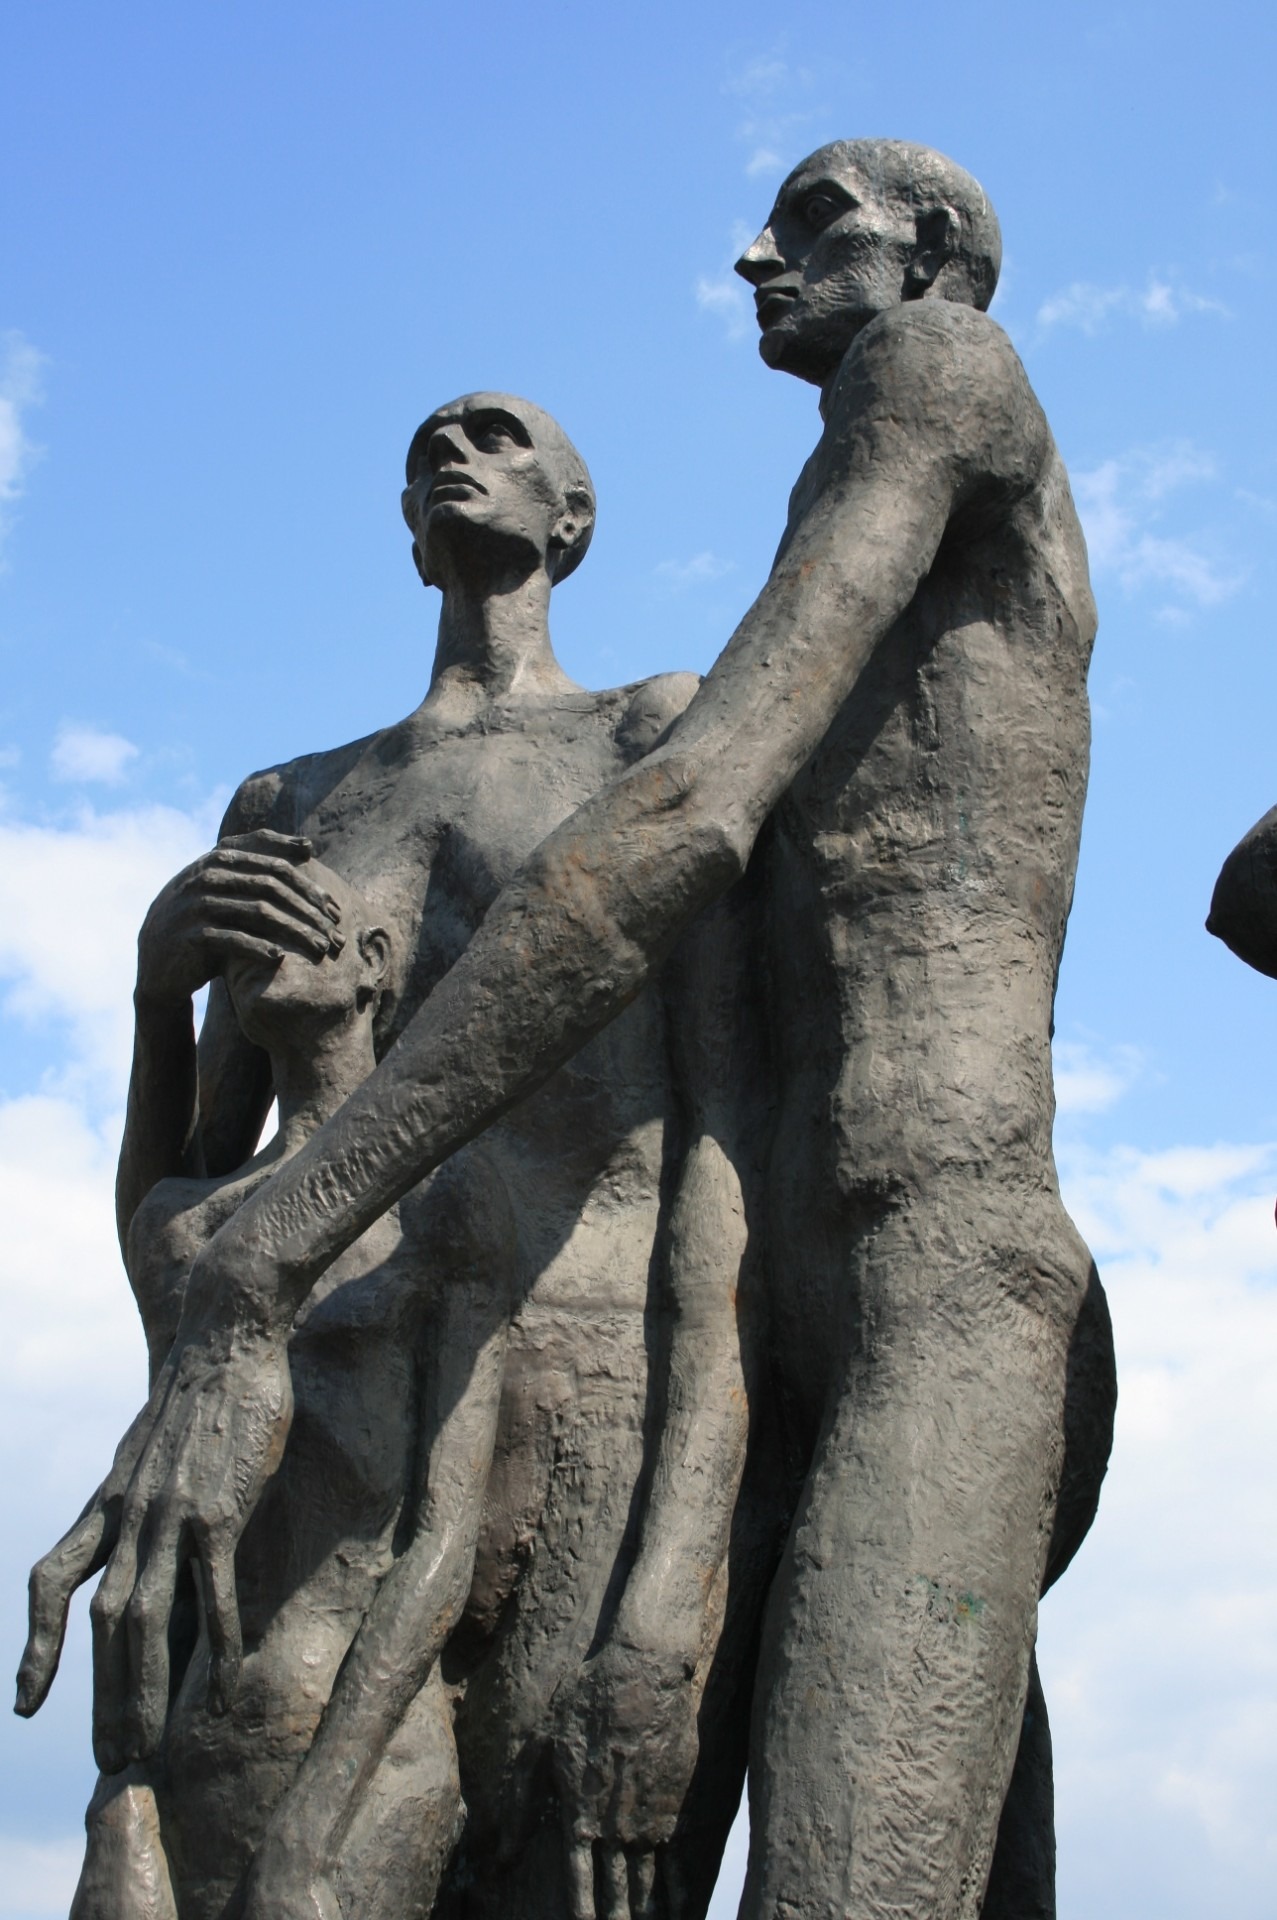
rock, people, sky, monument, dark, statue, black, sculpture, art, temple, statues, suffering, tragic, ancient history, holocaust victims, austere